Oldsmobile Cutlass

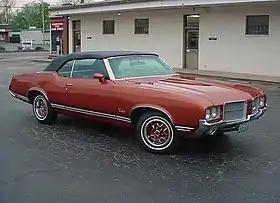
1971 Oldsmobile Cutlass Supreme Convertible

The Oldsmobile Cutlass was a series of automobiles produced by General Motors' Oldsmobile division between 1961 and 1999. At its introduction, the Cutlass was Oldsmobile's entry-level model; it began as a unibody compact car, but saw its greatest success as a body-on-frame intermediate. The Cutlass was named after Vought F7U Cutlass, as well as the type of sword, which was common during the Age of Sail.